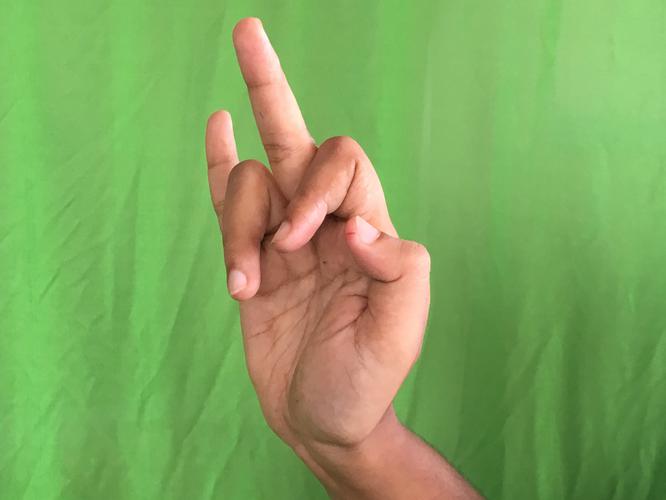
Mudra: Shukatundam
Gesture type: single_hand